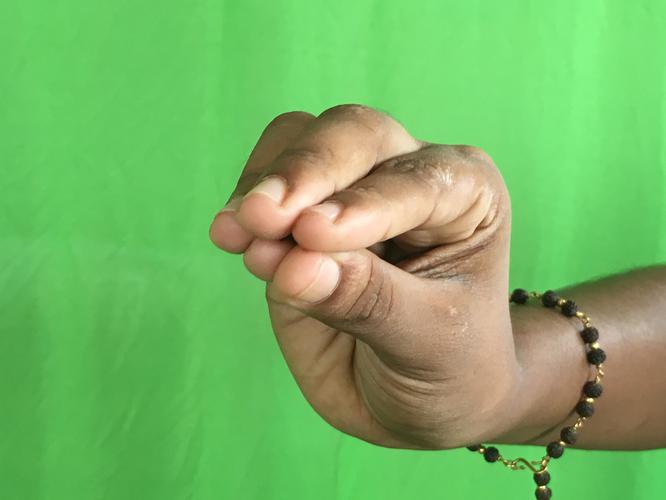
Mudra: Mukulam
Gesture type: single_hand